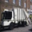
Label: truck